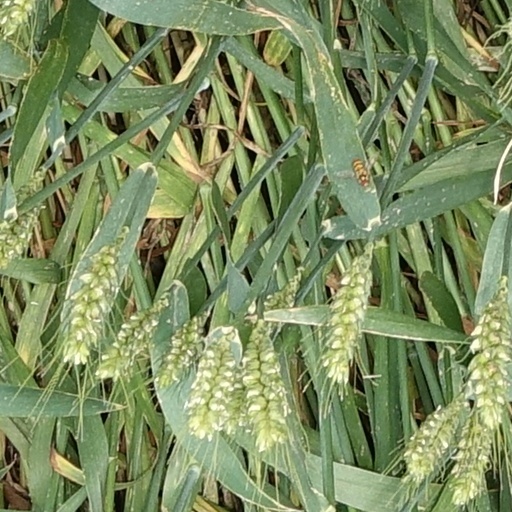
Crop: wheat